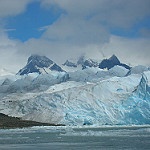
Label: glacier